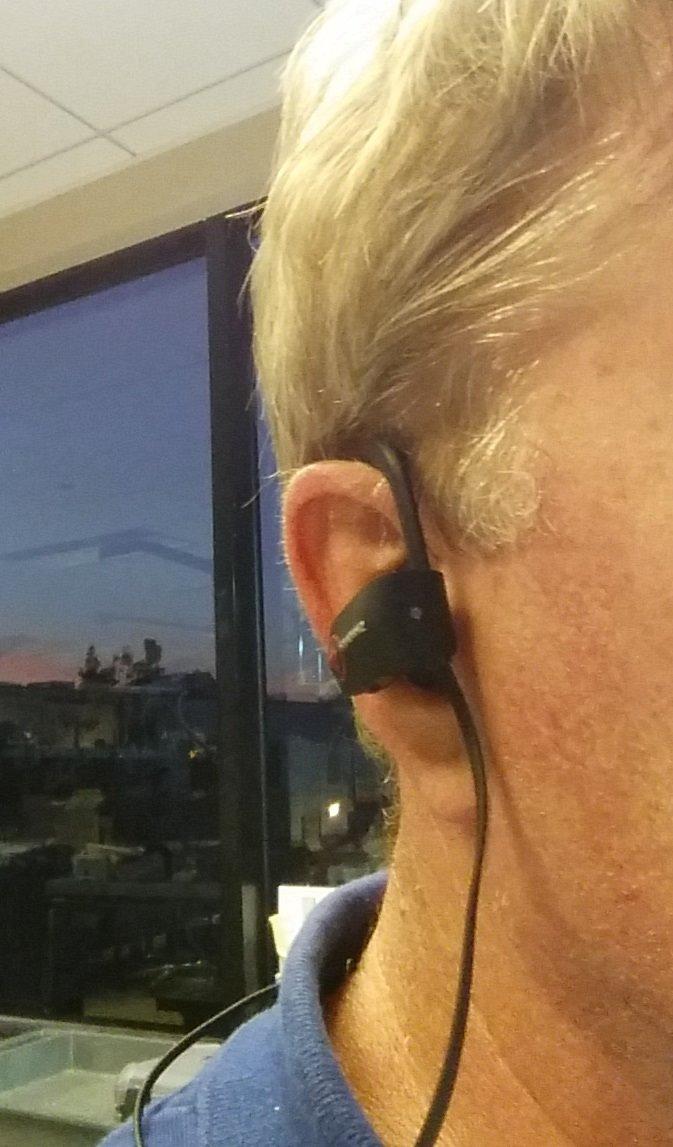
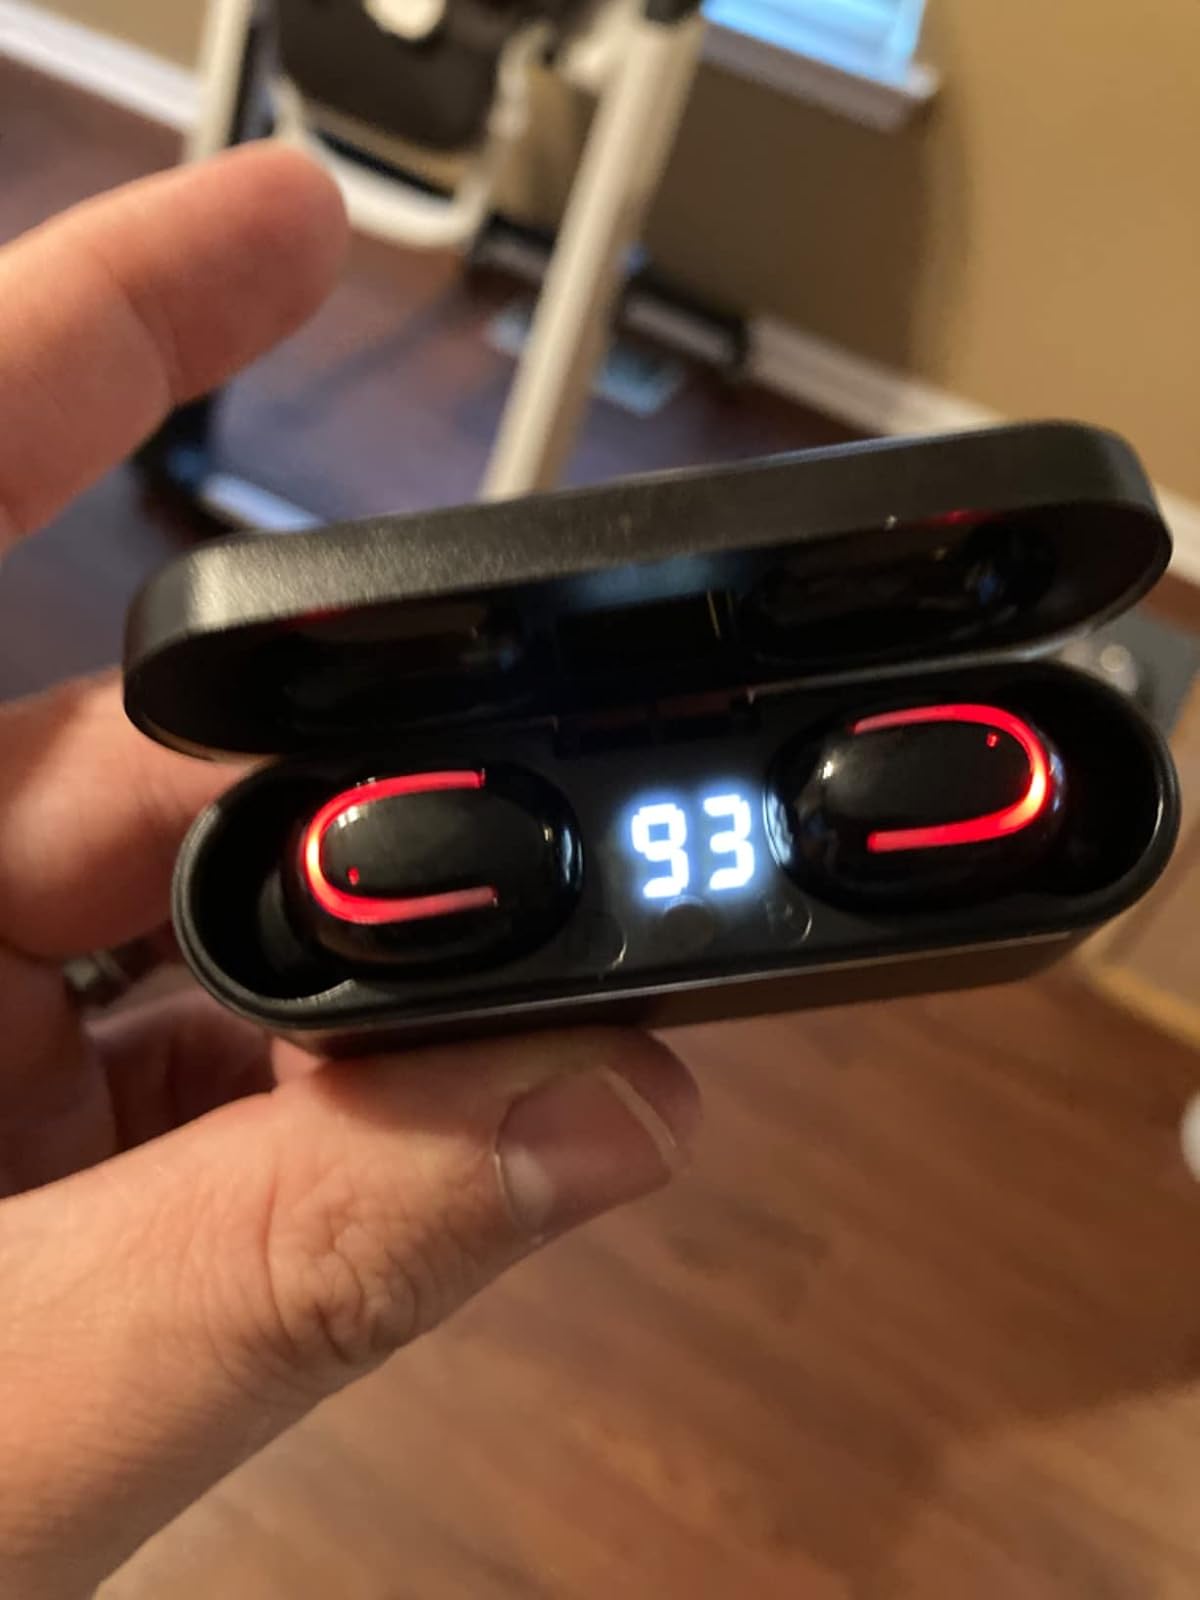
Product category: earbuds
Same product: no